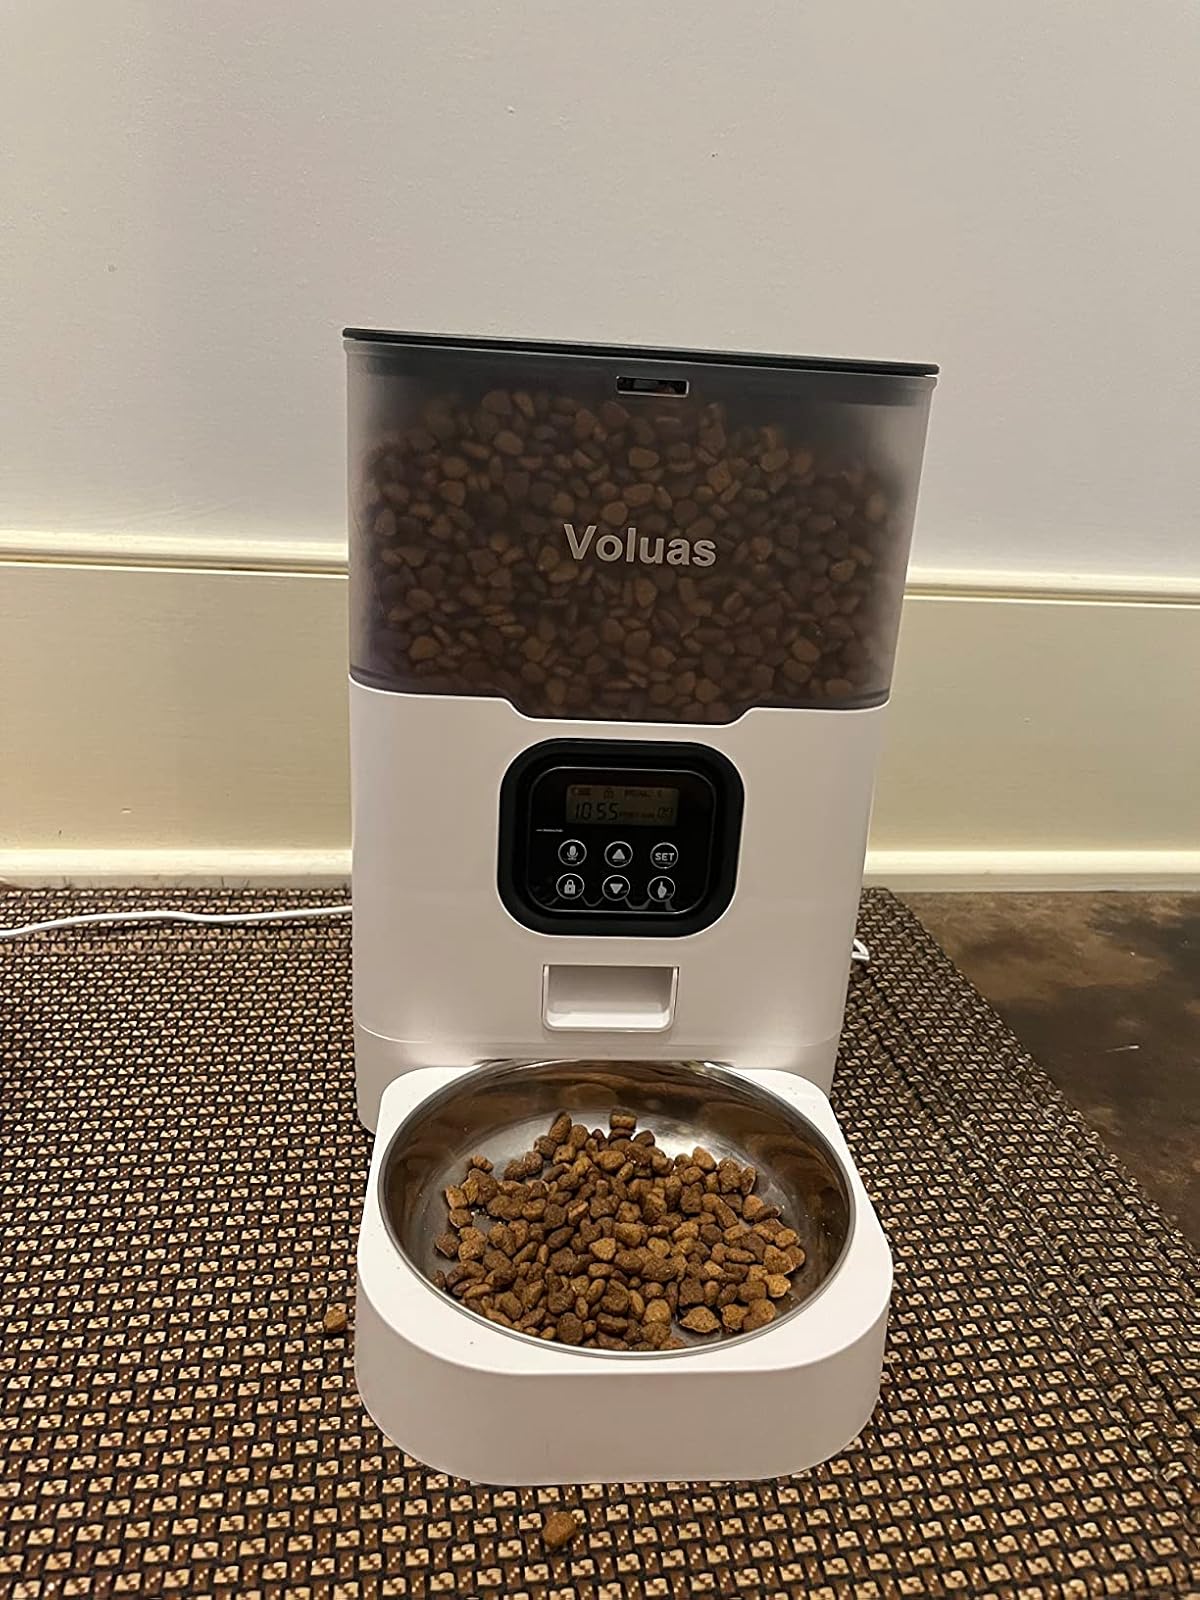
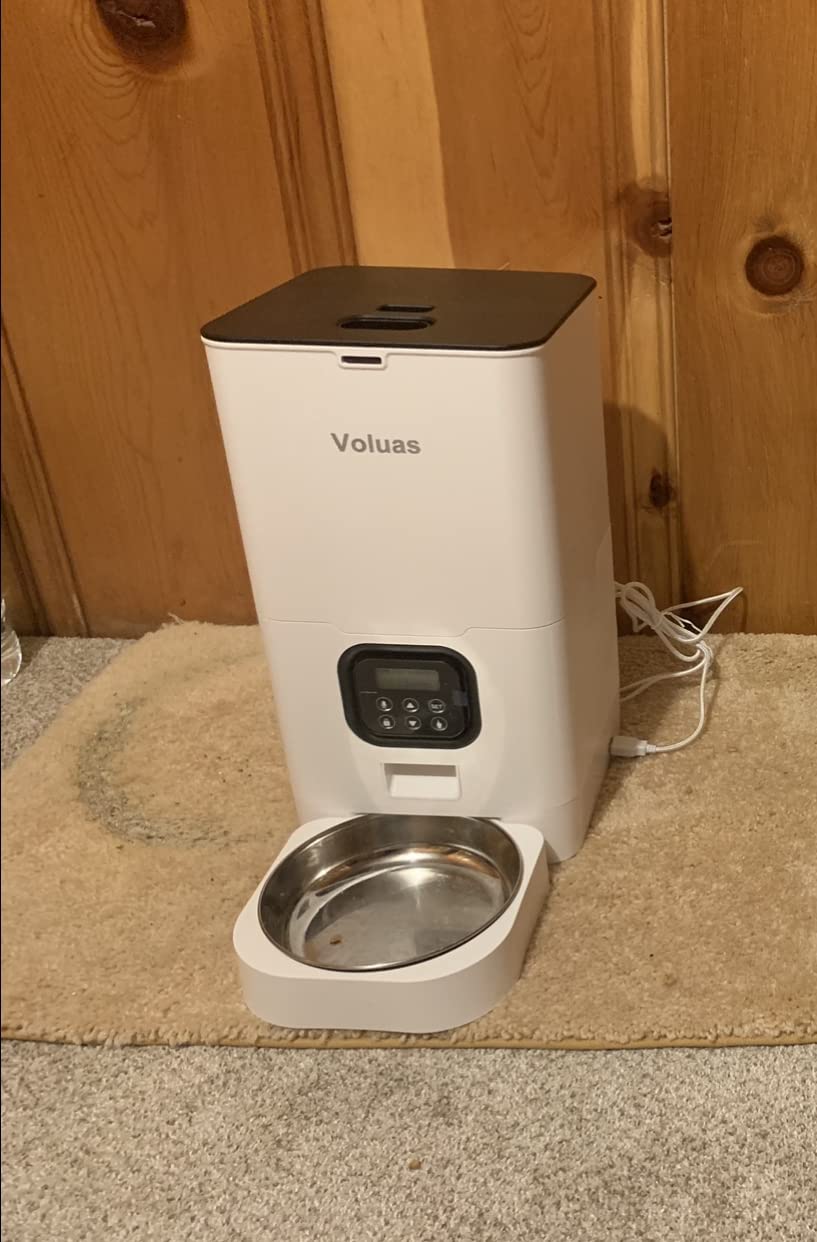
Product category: items_feeder
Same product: no